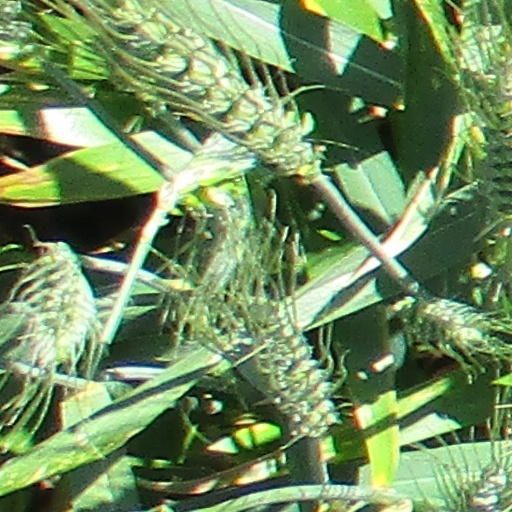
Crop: wheat